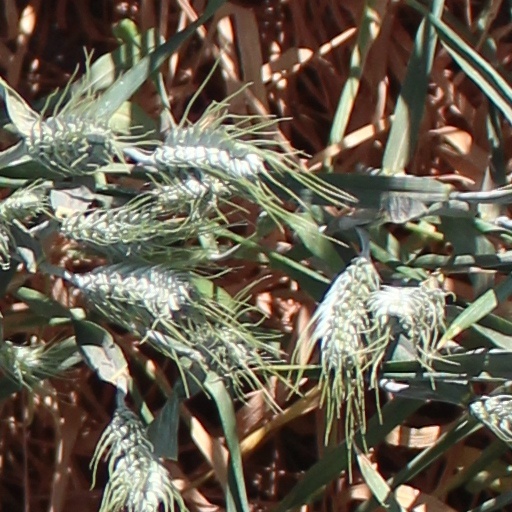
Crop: wheat